London Fire Brigade

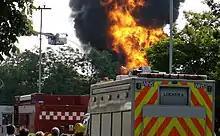
The LFB tackles a fire at an electrical substation in Sydenham.

A special service is defined as every other non-fire related emergency, such as: